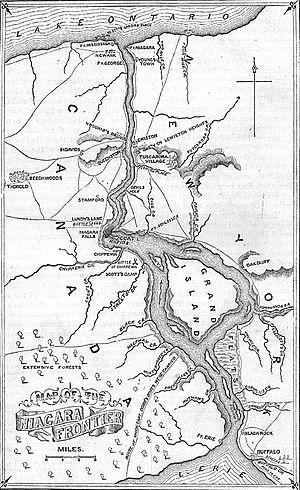
Cette page concerne des événements d'actualité qui se sont produits durant l'année 1813 du calendrier grégorien aux États-Unis.